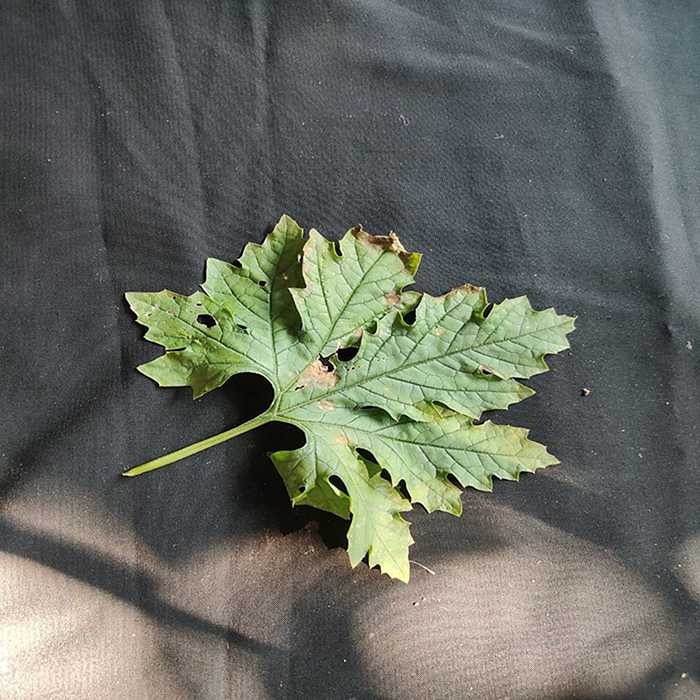
Plant: Bitter Gourd
Label: Downey mildew